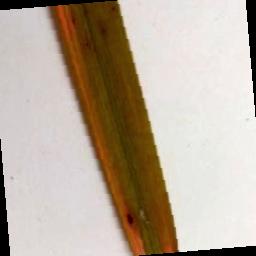
Label: Rice___Brown_Spot